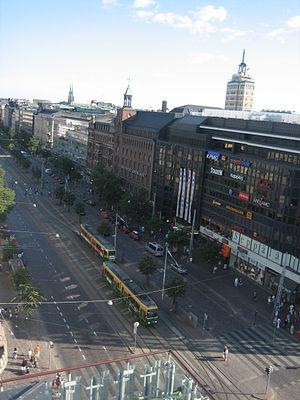
Mannerheimintie, est l'artère principale de la capitale finlandaise Helsinki.